Colchester Martyrs

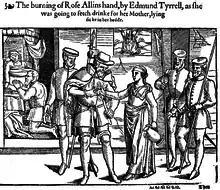
A 17th century woodcut showing Rose Allin or Allen, being arrested together with her stepfather and mother, William and Alice Mount or Munt on 7 March 1557 for their Protestant beliefs. They, along with seven others, were burnt at the stake at Colchester on 2 August 1557; some of the Colchester Martyrs.

The Colchester Martyrs were 16th-century English Protestant martyrs. They were executed for heresy in Colchester, Essex, during the reigns of Henry VIII and Mary I. Their story is recorded in "Foxe's Book of Martyrs".